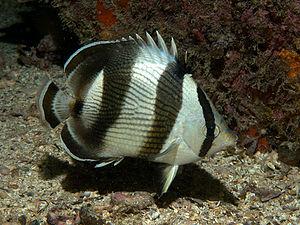
Le poisson-papillon à bandes noires est une espèce de poissons de la famille des Chaetodontidae.